FOCSA Building

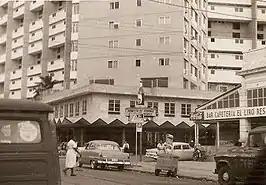
Calles M and 17, FOCSA building entrance.

Marked by a two-lane covered porte-cochѐre at street level is the building's entrance. Inside is the building desk, a large waiting area, and the tenant elevator lobby. The restaurant “El Emperador,” and a supermarket, a bank, a post office, theaters, and two radio stations are also located on the ground floor. (COCO and Radio Metropolitana) There are various cafés situated around the perimeter of the site and along a double-loaded corridor traversing the site from Calle M to N. Light filters to the interior corridor from openings in the podium. On the second floor are the administrative offices for the building.